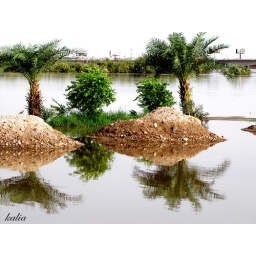
trees in water